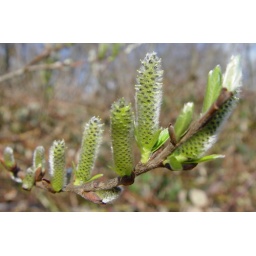
New growth seen on an unknown tree at Mill lake in Abbotsford BC. (09-03-29-6085)